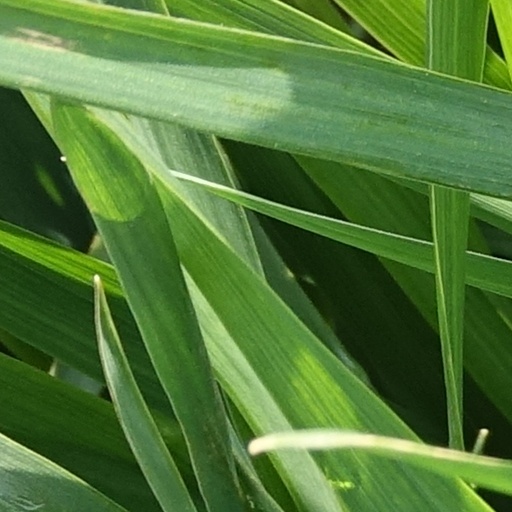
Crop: wheat